Novi Bezdan

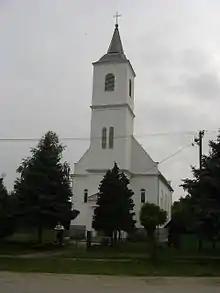
Roman Catholic church "St. Michael"

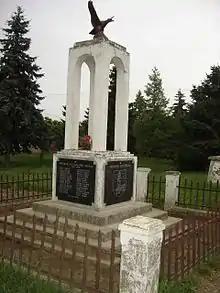
Monument to World War II victims

Novi Bezdan is a settlement in the region of Baranja, Croatia. Administratively, it is located in the Petlovac municipality within the Osijek-Baranja County. Population is 300 people.